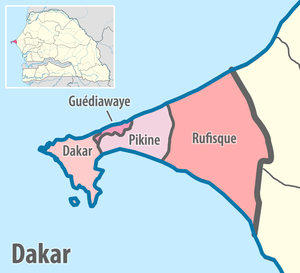
Carte des départements de la région de Dakar du Sénégal